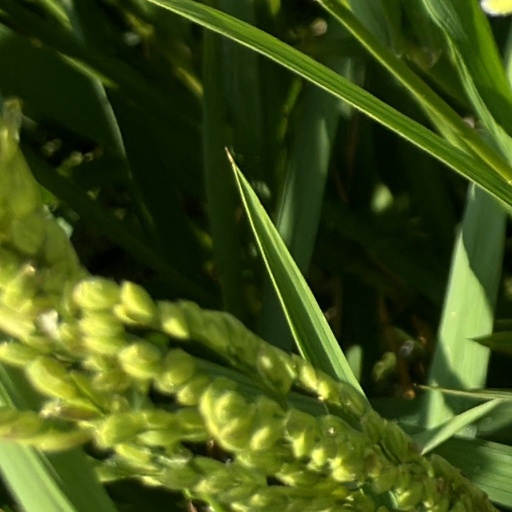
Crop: rice